Spartanburg, South Carolina

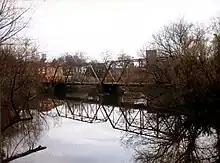
The old bridge and millpond at Glendale. The mill itself (background) has since burned.

When the United States entered World War I in 1917, one of the sixteen divisional cantonments for the training of National Guard troops was Camp Wadsworth, which is located in the vicinity of Westgate Mall. Large numbers of New York National Guardsmen trained there in addition to many southern troops. During World War II, Camp Croft south of the city trained Army recruits. This is now a South Carolina state park with the same name. Some portions of the park contain the original quonset huts.